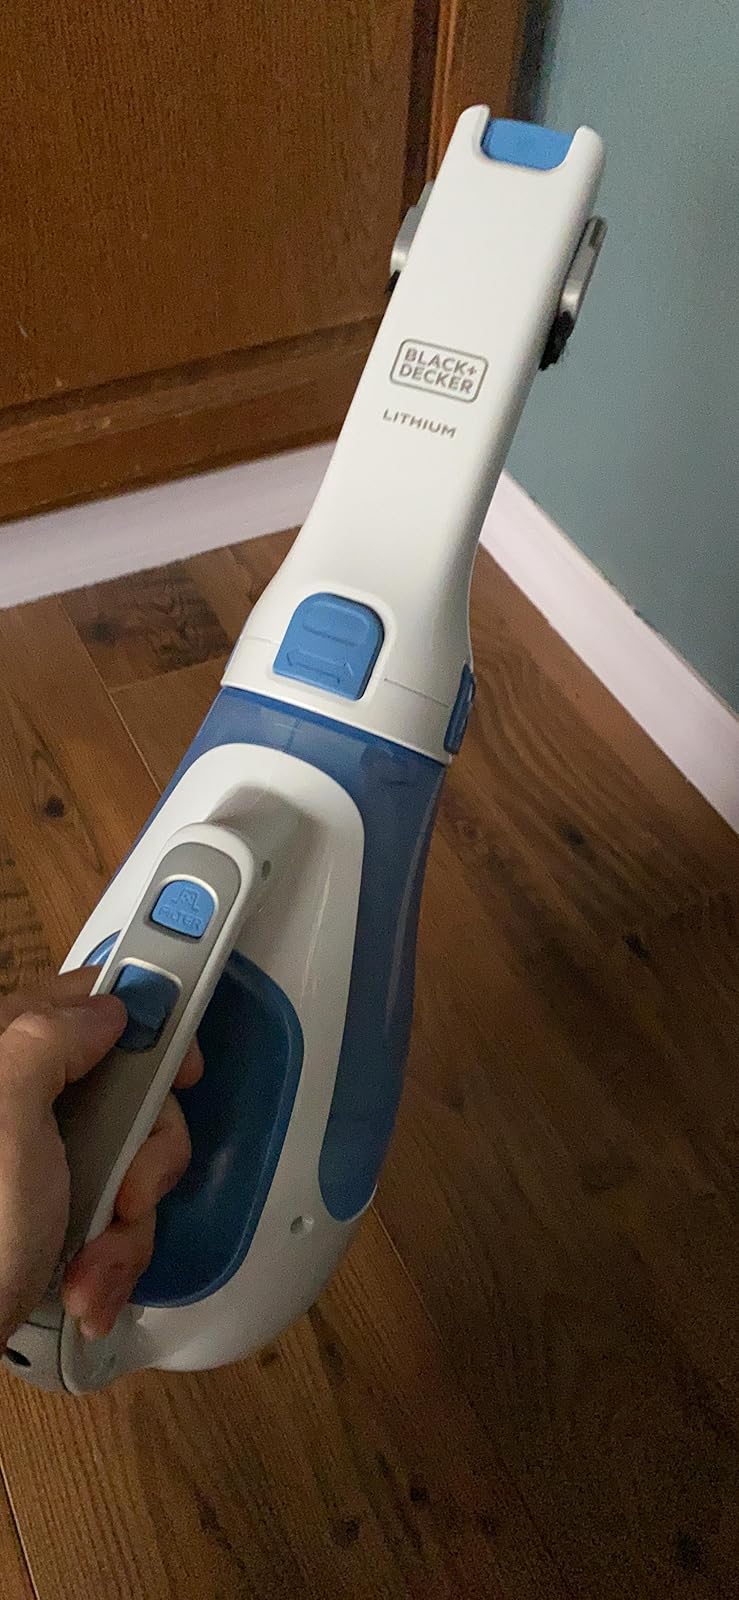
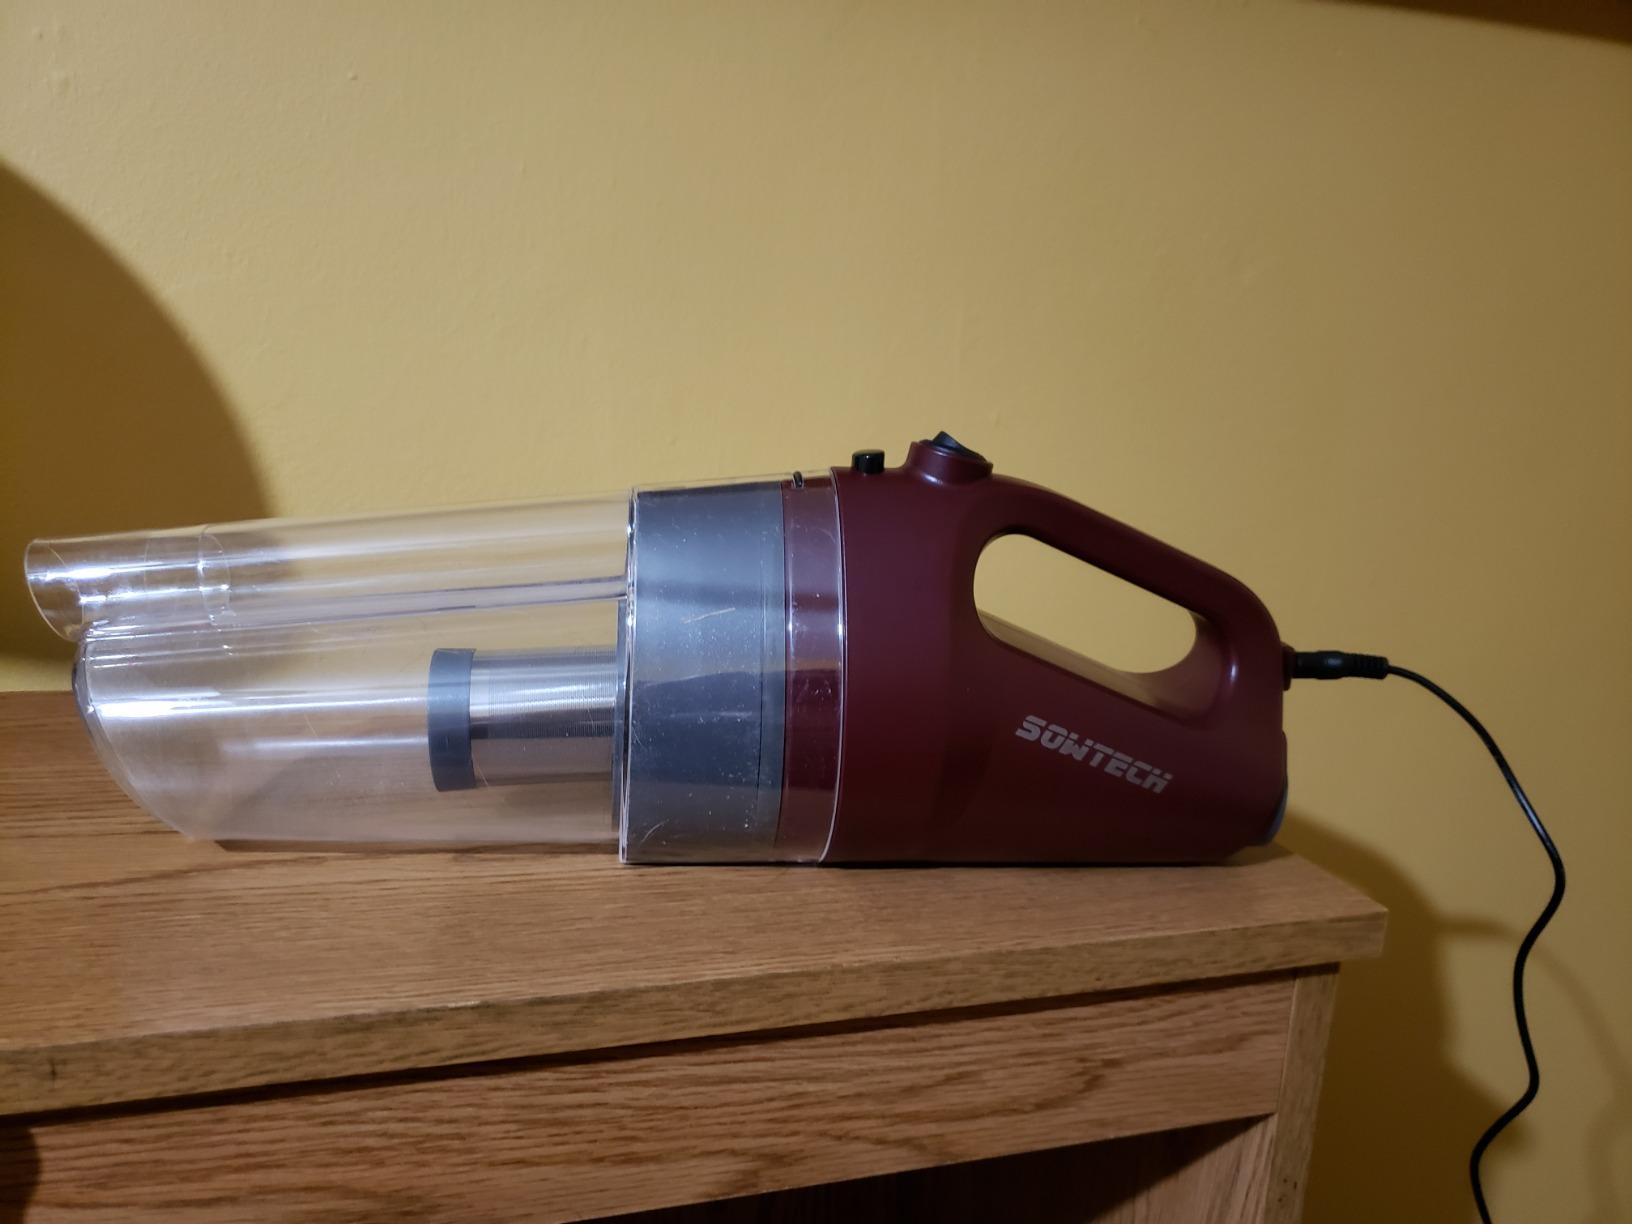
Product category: items_vacuum
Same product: no